2012–2015 unrest in Romania

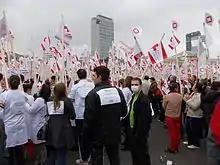
March of Silence, 2 November

Soon after government led by Mihai Răzvan Ungureanu fell in no confidence vote, Victor Ponta took in office. Ponta is an ardent Băsescu's opponent. In June 2012, they were the protagonists of a major political crisis, starting with conflicting views on Romania's representative to the European Council reunion of 28 June and escalating with the suspension of President Traian Băsescu. In the same period, Prime Minister Victor Ponta was accused of plagiarism in his doctoral thesis. These accusations fed the political instability.